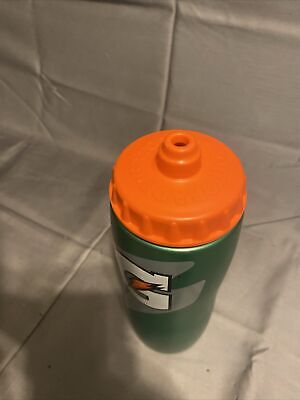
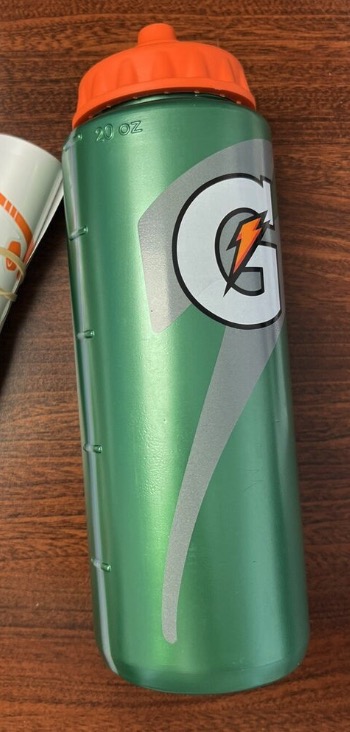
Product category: misc
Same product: yes